Santiago Metro

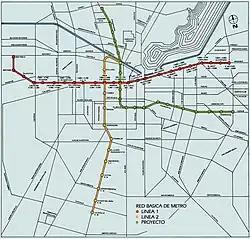
Projected metro network for 1987 according to the original plans.

Despite the fast growth of the network, the severe economic crisis that affected the country in 1982 halted the original plans. Furthermore, studies showed that southeast Santiago was becoming more populated than the north end of the capital, area that was then covered by the planned extensions of the service.